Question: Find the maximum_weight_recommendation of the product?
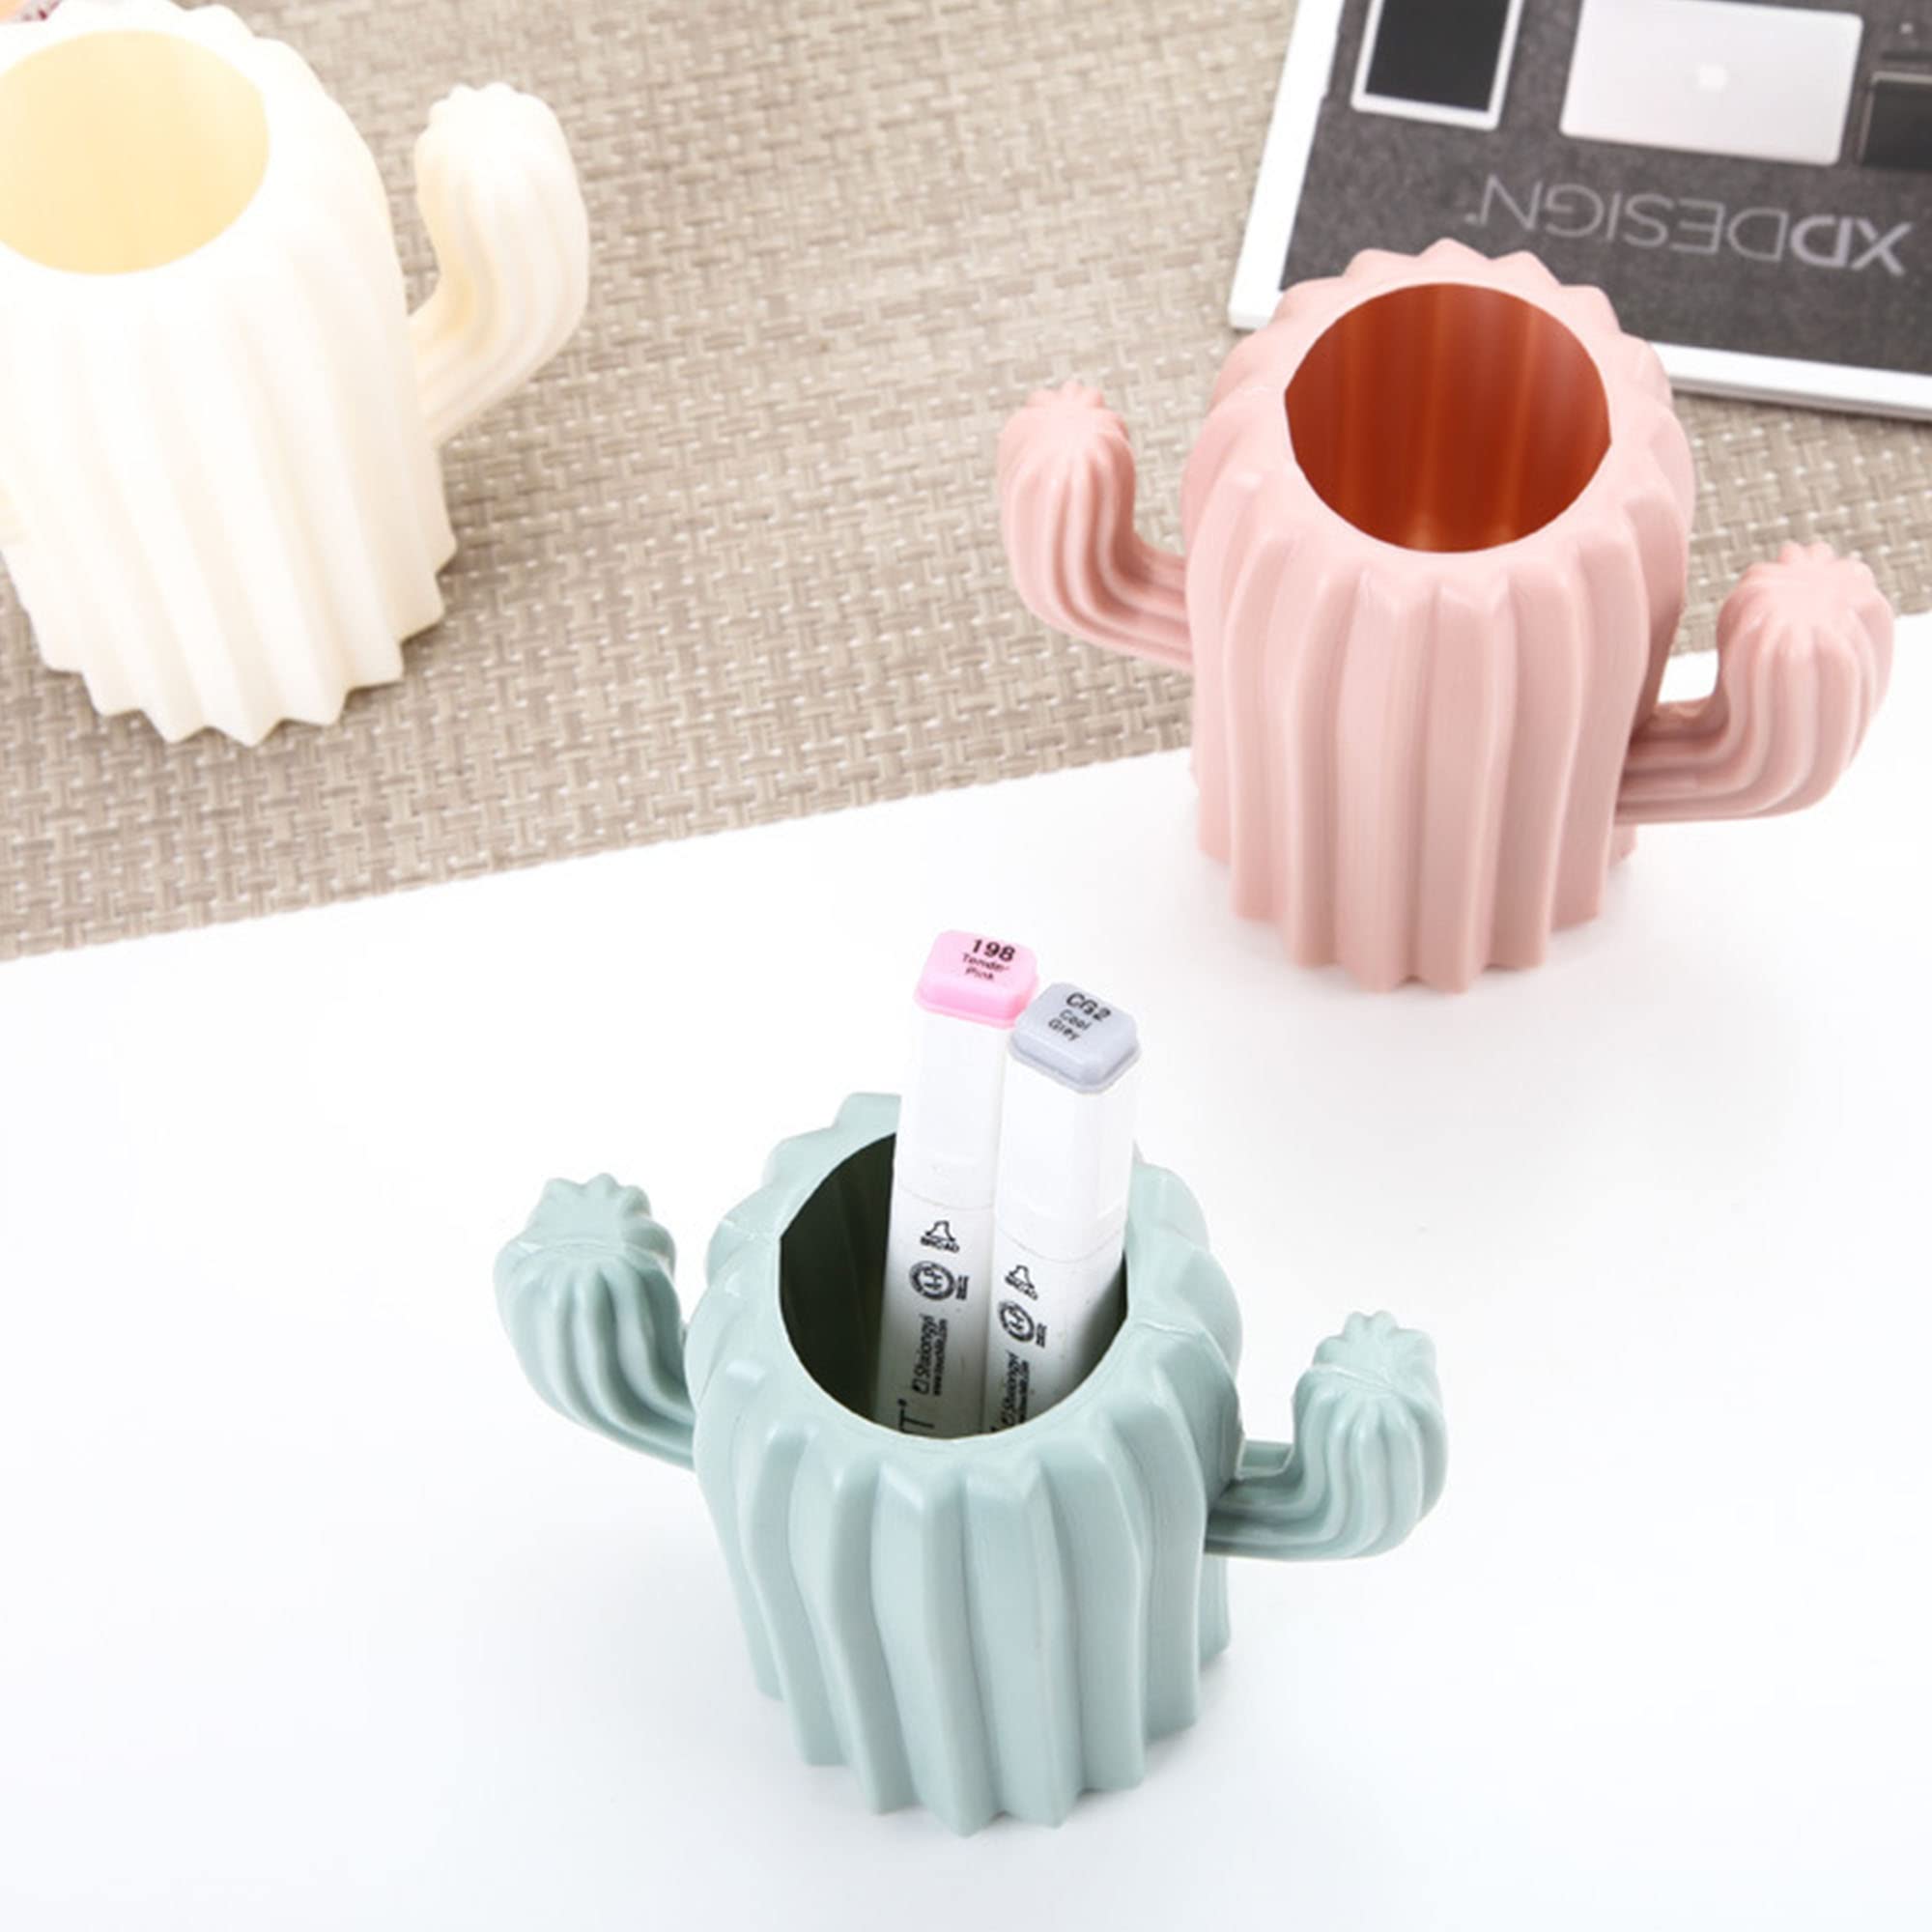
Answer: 2.0 microgram